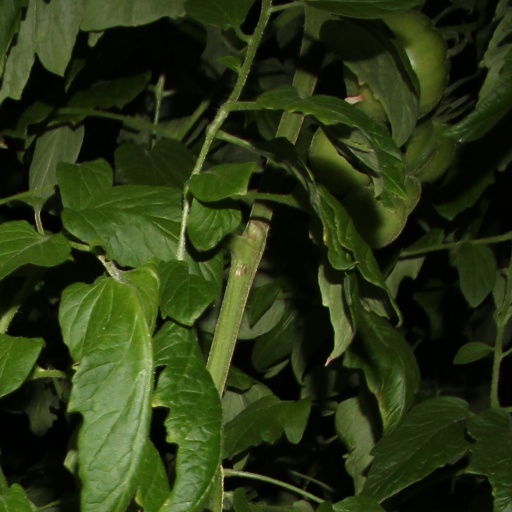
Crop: tomato